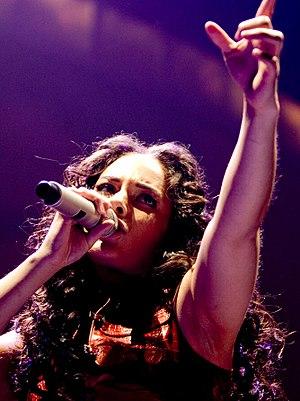
Alicia Keys chante
No One est une chanson de Alicia Keys tirée de son troisième album studio, As I Am, sorti en septembre 2007. Écrit et produit par Keys, Kerry Brothers Jr. et George D. Harry, il s'agit du premier single de l'album. Ce single, qui est le plus gros succès d'Alicia Keys, arrive en première place de plusieurs classements du hit-parade, dont le Billboard Hot 100 pendant cinq semaines consécutives et le Billboard Hot R & B / Hip-Hop Songs durant dix semaines consécutives. No One se classe 42ᵉ au Billboard Hot 100 All-Time Top Songs et 14ᵉ au Billboard Hot 100 R & B / Hip-Hop Songs. Il s'agit de son deuxième single numéro un aux États-Unis après Fallin’ en 2001. En 2009, la chanson se classe à la sixième place du Billboard Hot 100 consacré aux meilleures chansons de la décennie.